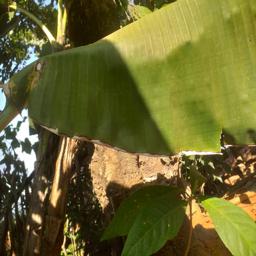
Label: MALBHOG LEAF